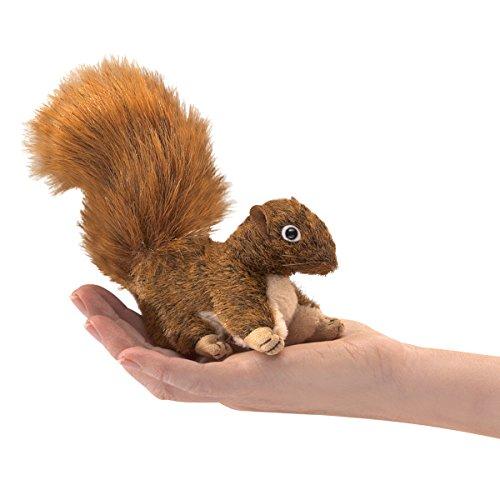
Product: Folkmanis Mini Red Squirrel Finger Puppet
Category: Toys & Games | Puppets & Puppet Theaters | Finger Puppets
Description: Easily animate this engaging Red Squirrel plush puppet on your finger, or snuggle in the palm of your hand.
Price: $9.48
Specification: ProductDimensions:5x3x5inches|ItemWeight:0.8ounces|ShippingWeight:0.8ounces(Viewshippingratesandpolicies)|DomesticShipping:ItemcanbeshippedwithinU.S.|InternationalShipping:ThisitemcanbeshippedtoselectcountriesoutsideoftheU.S.LearnMore|ASIN:B003ZK9436|Itemmodelnumber:2735|Manufacturerrecommendedage:36months-15years